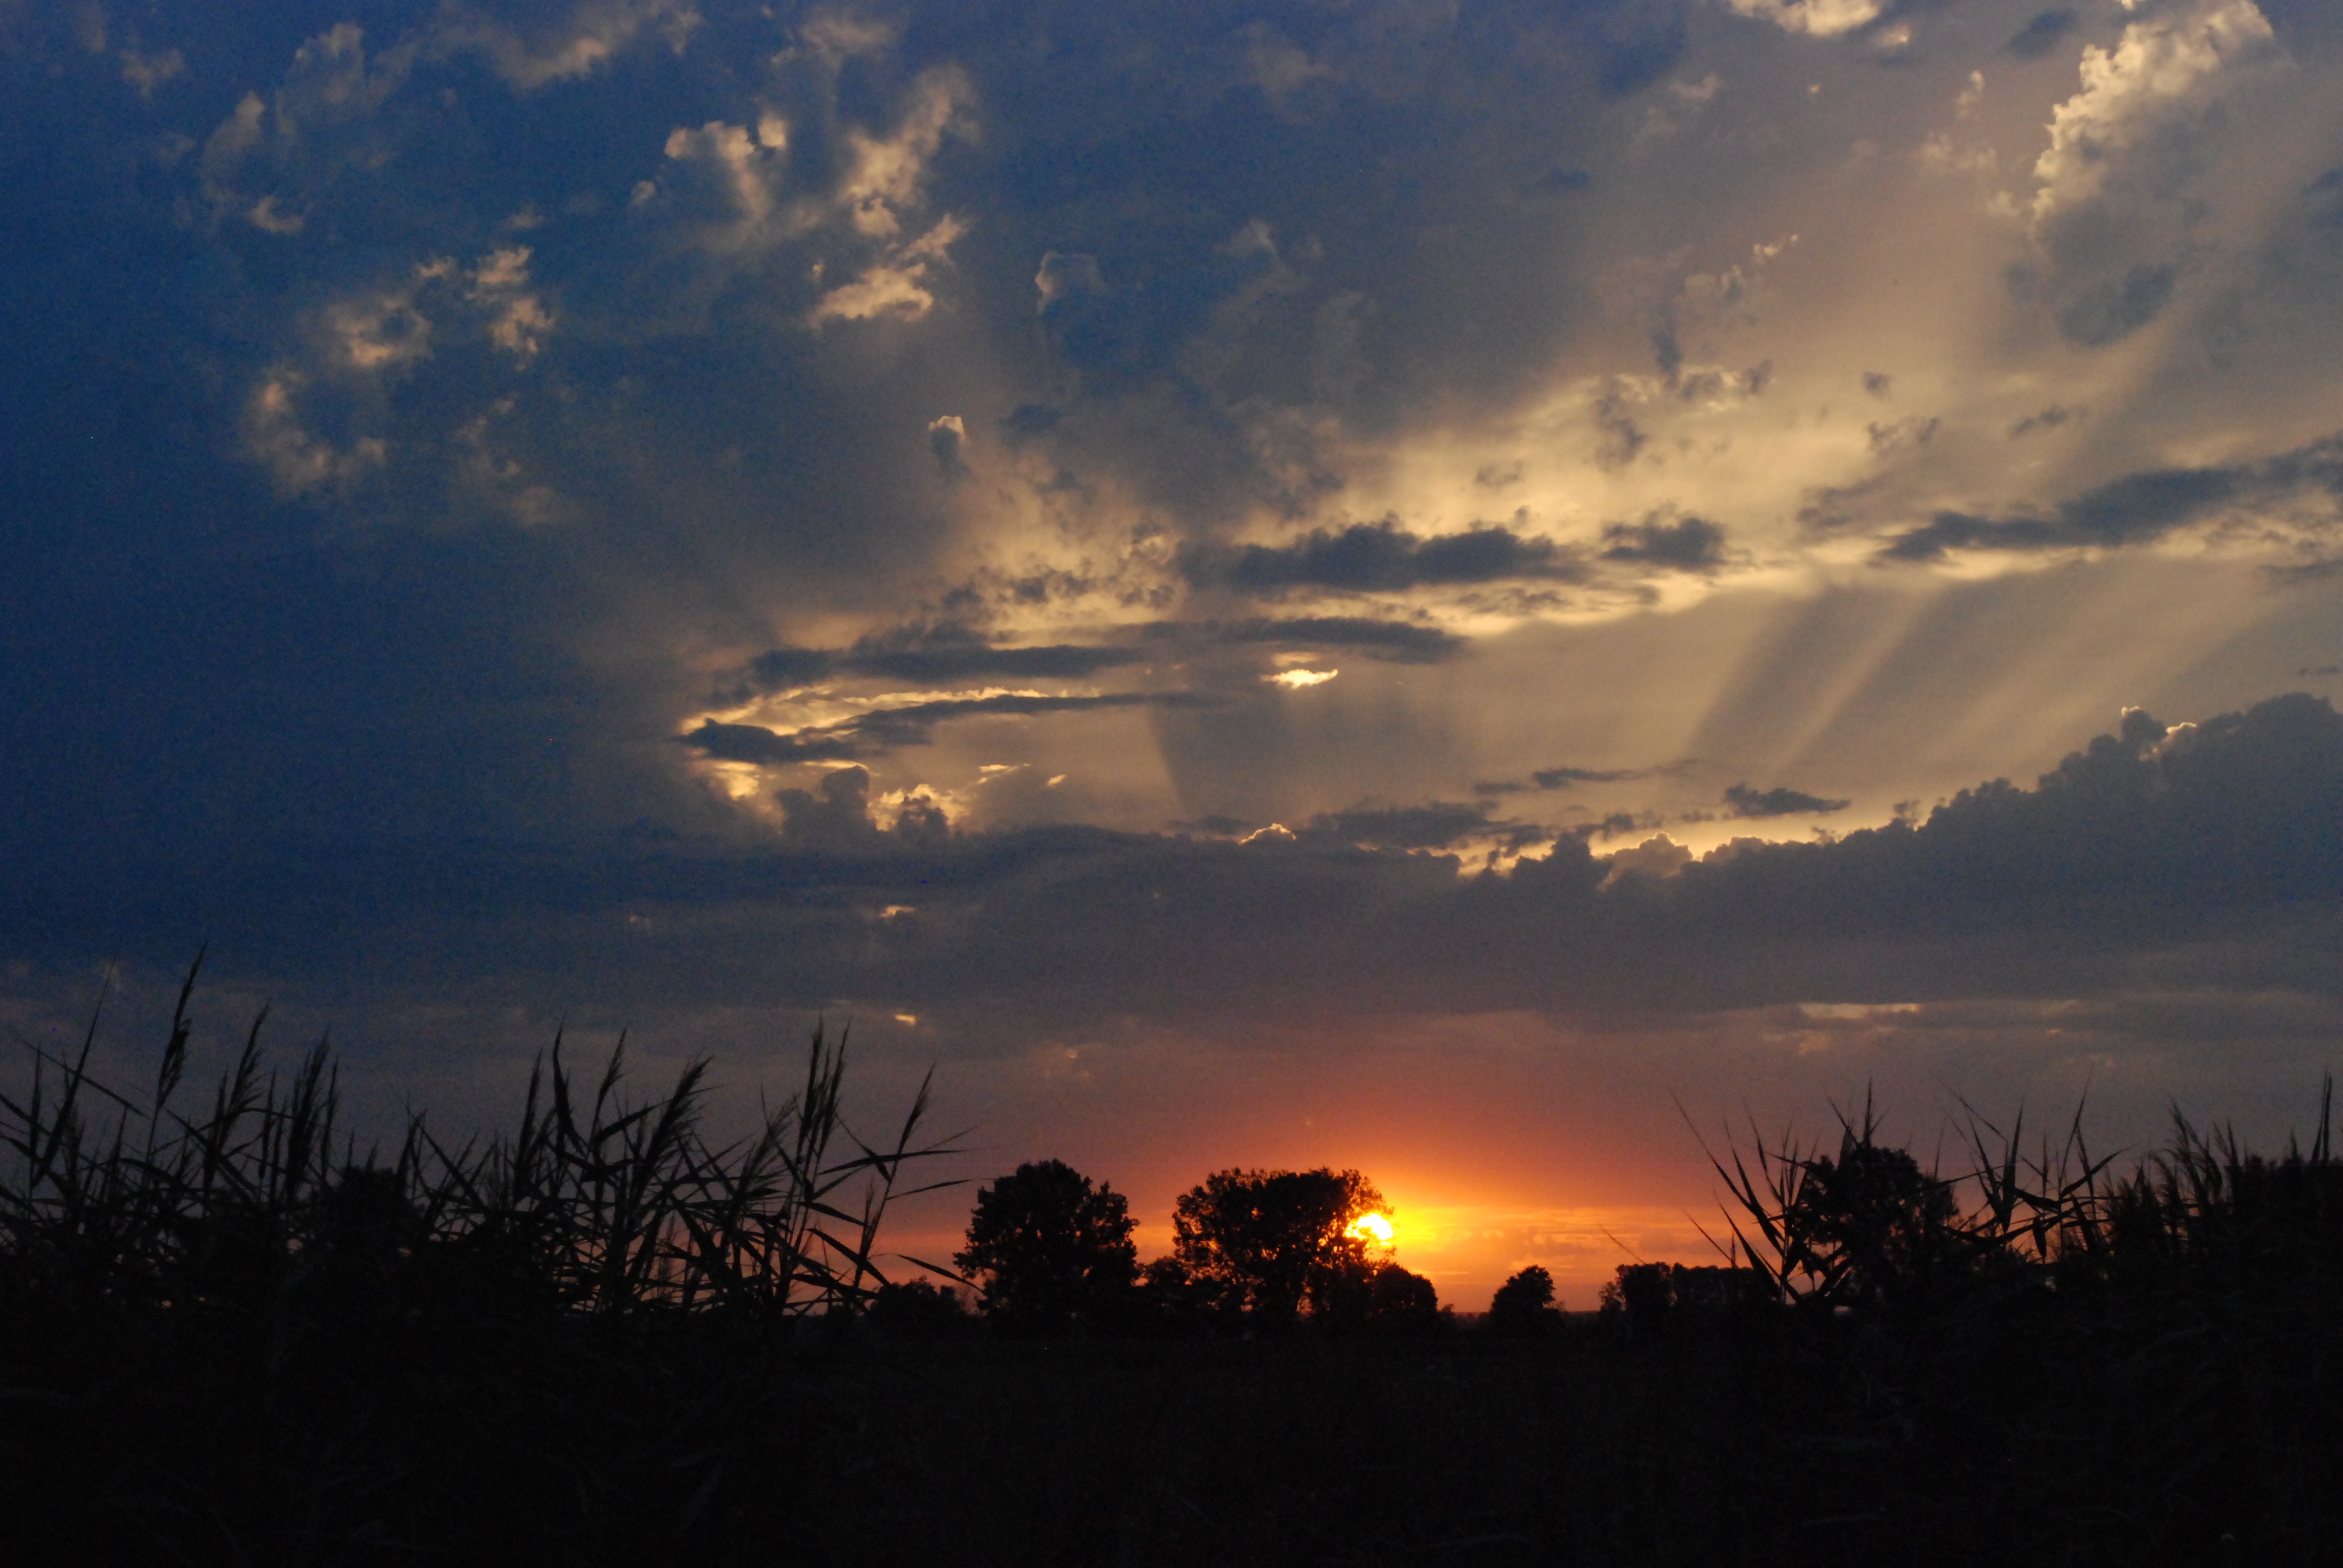
nature, horizon, cloud, sky, sun, sunrise, sunset, sunlight, morning, dawn, atmosphere, dusk, evening, energy, afterglow, sonnenunetrgang, meteorological phenomenon, atmospheric phenomenon, red sky at morning